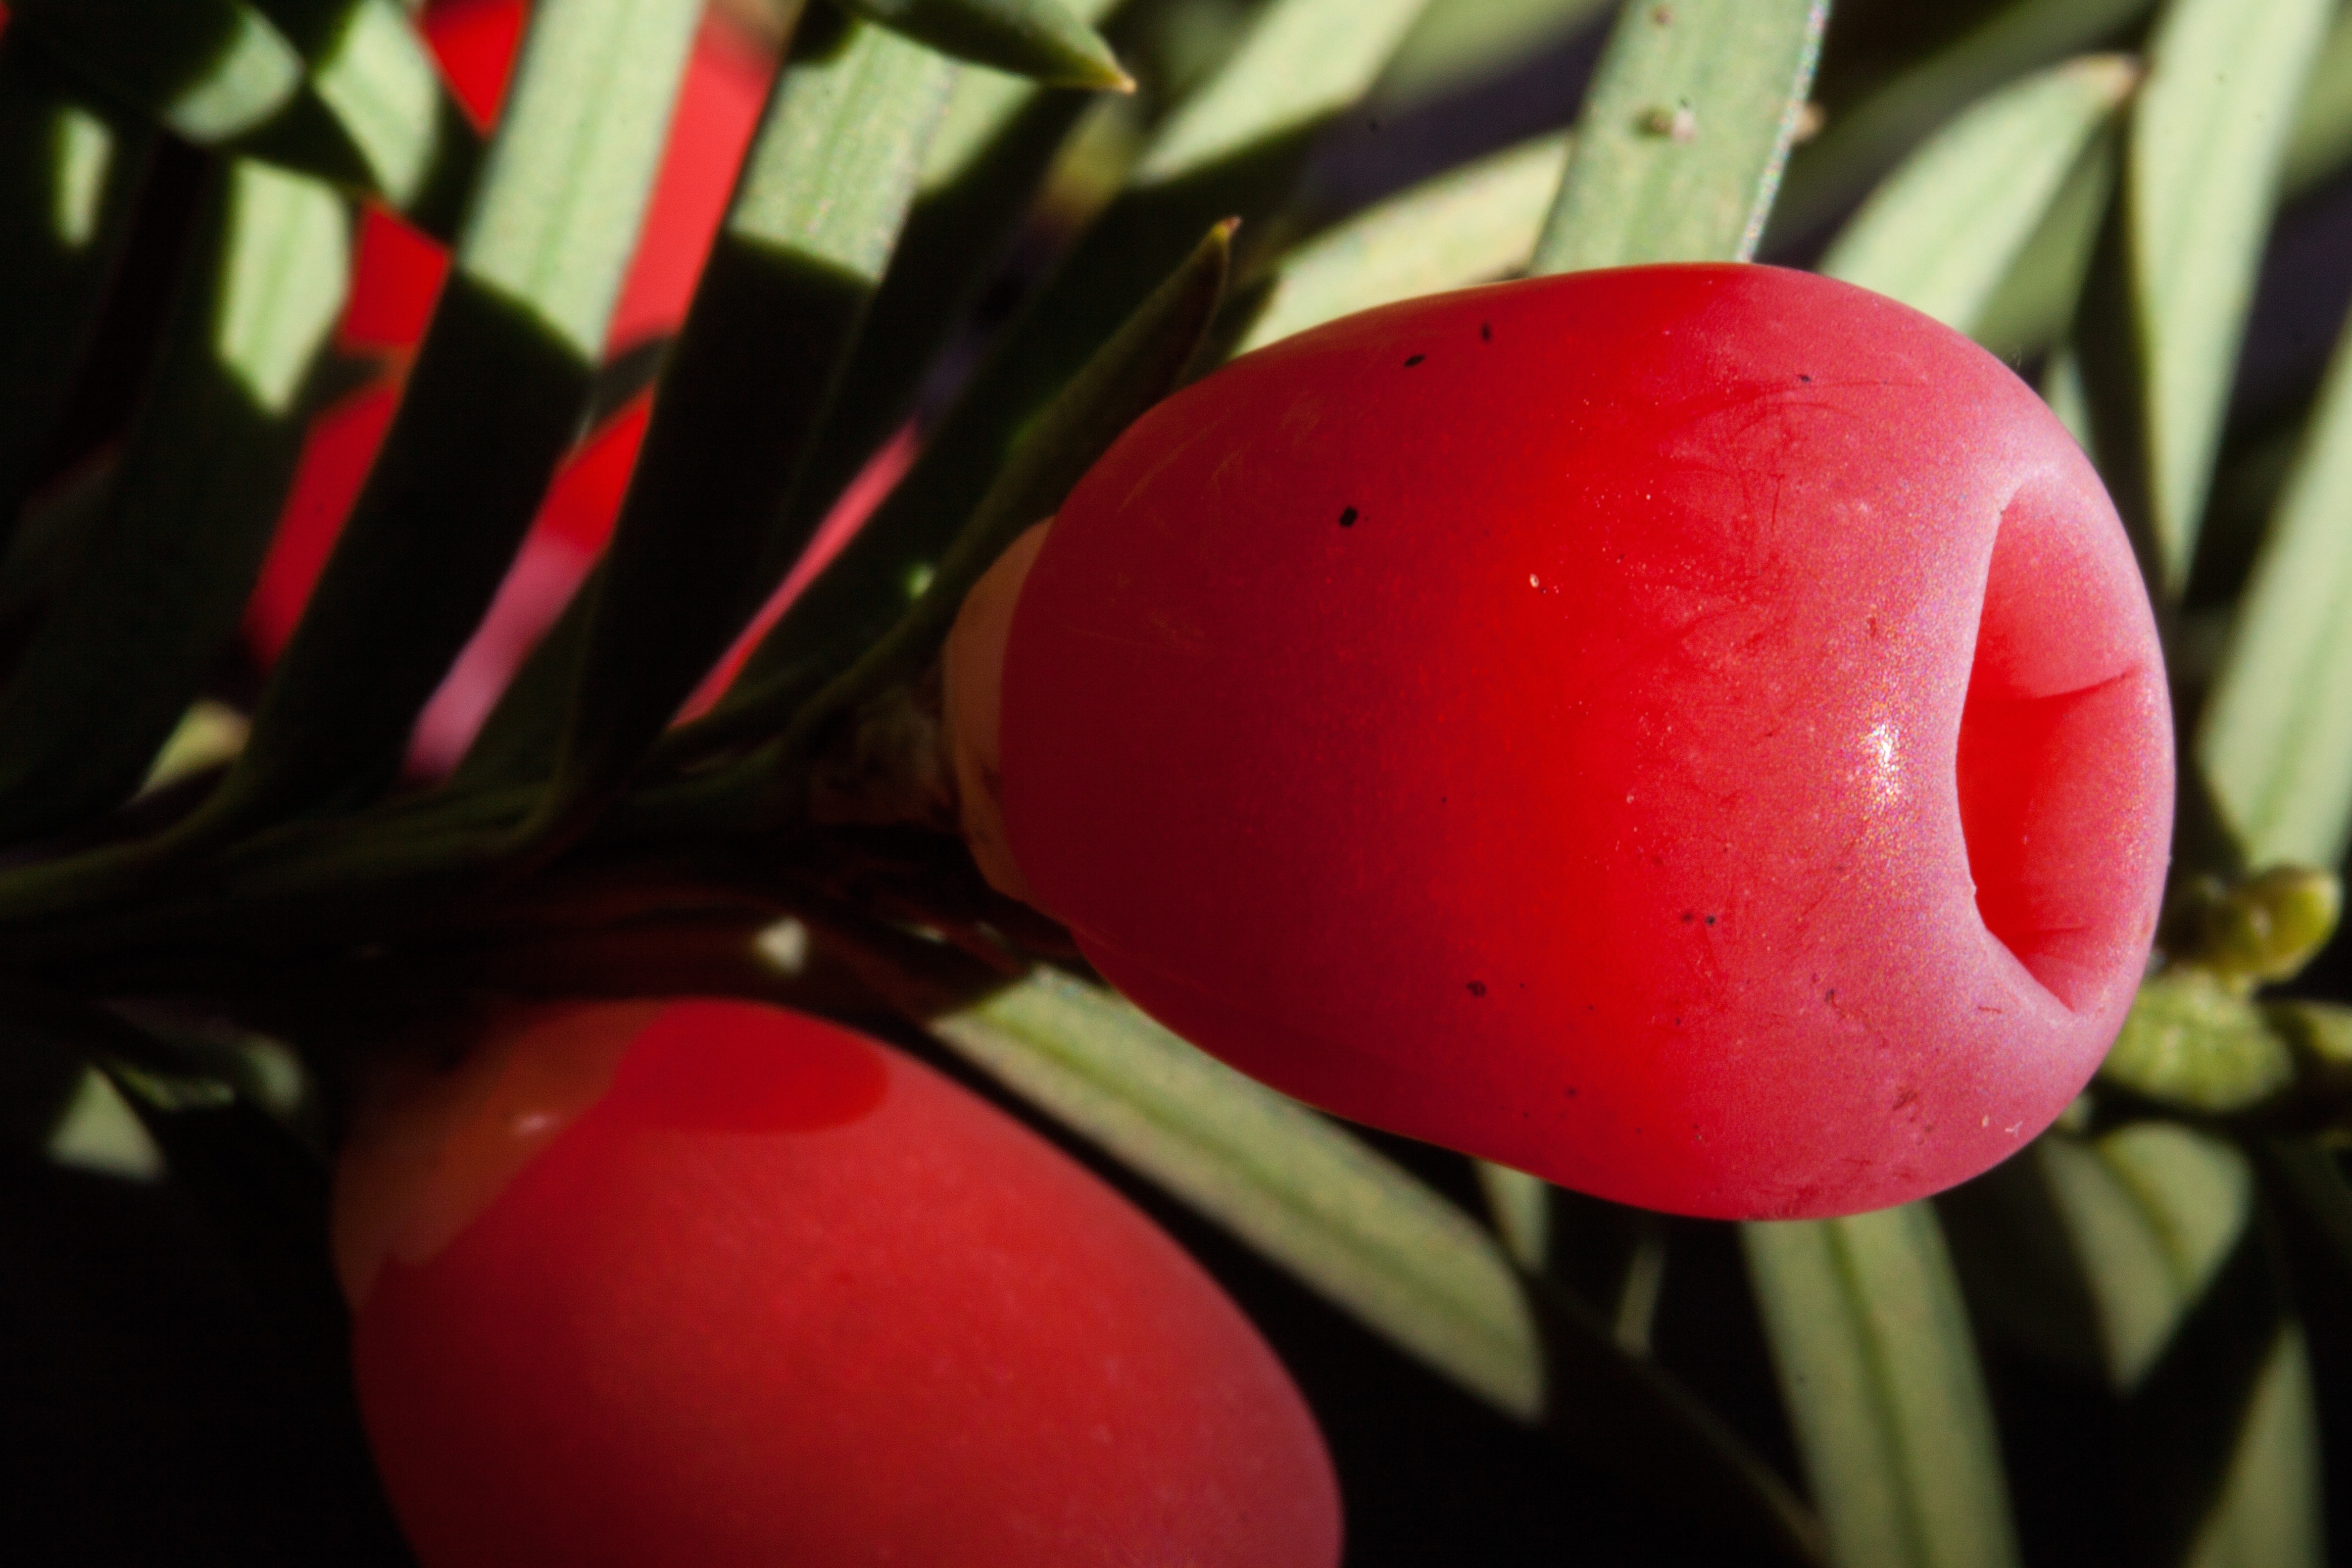
red, plant, botany, taxus baccata, tree, flower, close up, yew family, tulip, carmine, bud, macro photography, conifer, petal, plant stem